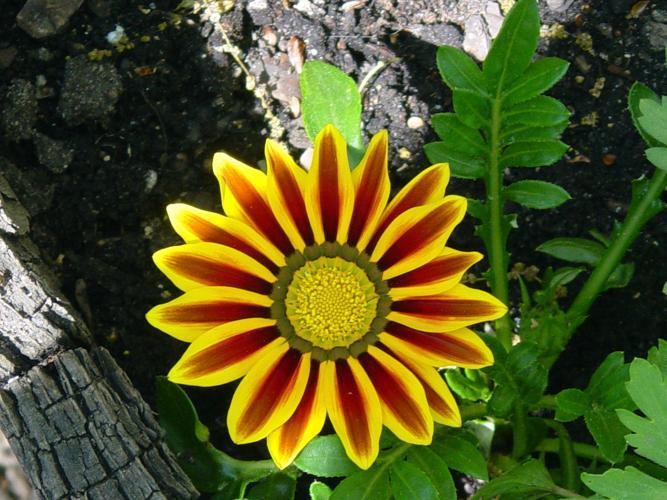
Label: gazania